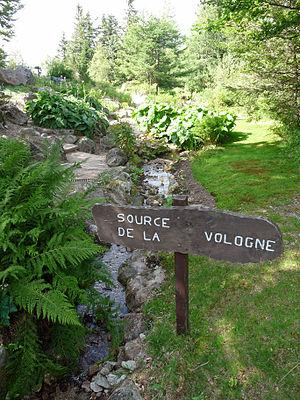
Source de la Vologne au Jardin d'altitude du Haut-Chitelet (Vosges)
La Vologne est une rivière du Grand Est, dans le département des Vosges. Née en contrebas de la Chaume Charlemagne située entre le Hohneck et le col de la Schlucht, dans le massif des Vosges, elle est un affluent droit de la Moselle. Sa source est située sur le domaine du jardin d'altitude du Haut-Chitelet.